NBA All-Star Weekend Skills Challenge

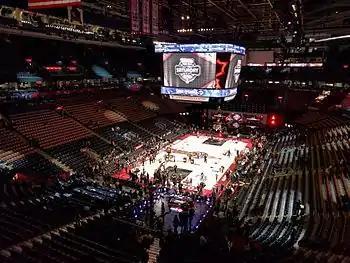
The NBA Skills Challenge in 2016

Until the 2022 edition, two participants raced against each other on identical courses by first dribbling between five obstacles while running down the court. Next, the player must throw a pass into an upright hoop. Then, the players must dribble back the full length of the court for a lay up. Shortly after, the players must dribble back down the court and hit a three pointer from the top of the basketball key. The match ends when the first player hits the three pointer. The champion was decided via a single elimination tournament format, with a guard and a frontcourt player guaranteed to face off in the final round. Frontcourt players were first allowed and invited to participate in 2016, and the event has since crowned centers and forwards as winners, beginning with Karl-Anthony Towns that year and followed by Kristaps Porziņģis in 2017, Bam Adebayo in 2020, and Domantas Sabonis in 2021.